Mode of underwater diving

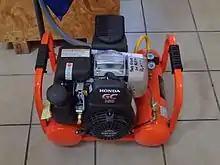
Low pressure breathing air compressor intended for air-line diving

Hookah, and Snuba systems are categorised as "air-line" equipment, as they are supplied through a basic air line, and do not include the communication, lifeline and pneumofathometer hose characteristic of a full diver's umbilical. A bailout system is not an inherent part of an air-line diving system, though it may be required in some applications.